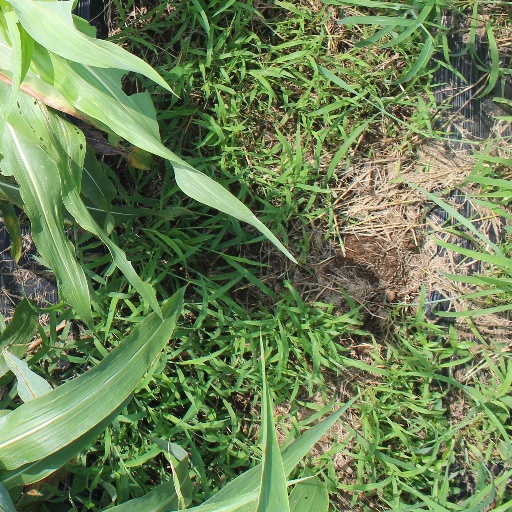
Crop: sorghum